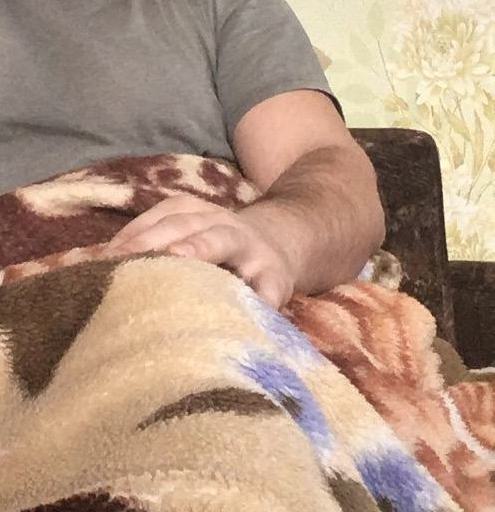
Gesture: no_gesture